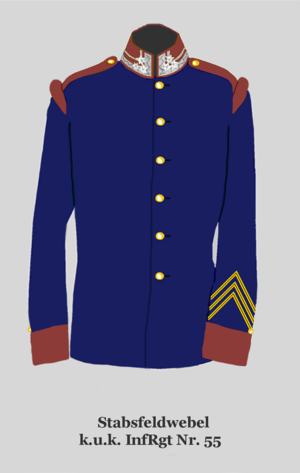
Adjutant du 55e régiment d'infanterie de l'armée Autriche-Hongroise (Régiment allemande avec col droit en bruin-rouge et boutons en jaune - en service plus de neuf ans